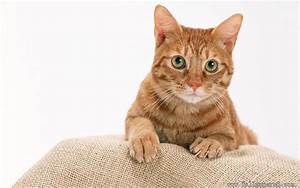
Label: cat